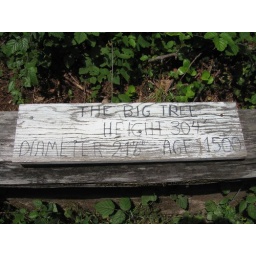
One of the taller trees in the forest